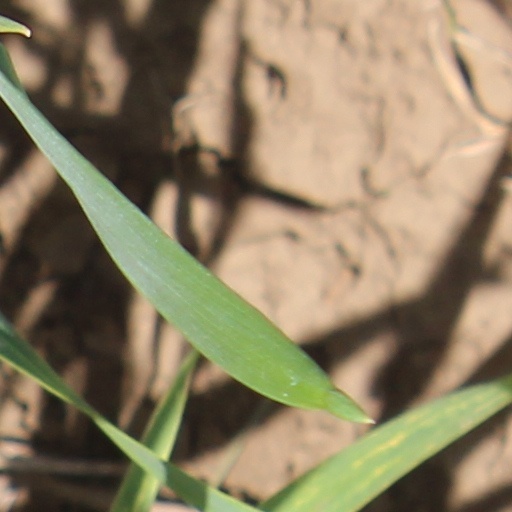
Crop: wheat